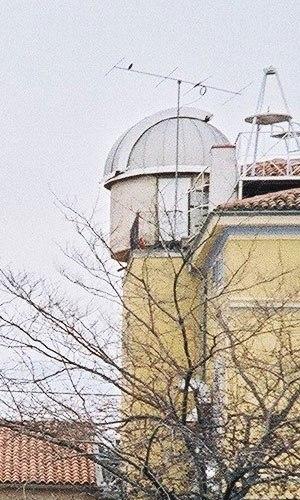
Zvjezdarnica Višnjan est un observatoire astronomique situé dans le village de Višnjan en Croatie. Il est dirigé par Korado Korlević.